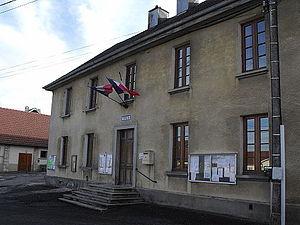
Mairie d'Ecot, Doubs, France
Écot est une commune française située dans le département du Doubs, en région Bourgogne-Franche-Comté.